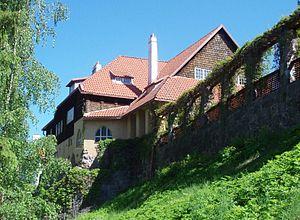
Armas Eliel Lindgren est un architecte et professeur d'architecture finlandais.
Kirkkonummi est une commune du sud de la Finlande, dans la région d'Uusimaa, dans la province de Finlande méridionale. Située en banlieue ouest de la capitale Helsinki, elle compte près de 38 000 habitants et connaît une forte croissance.